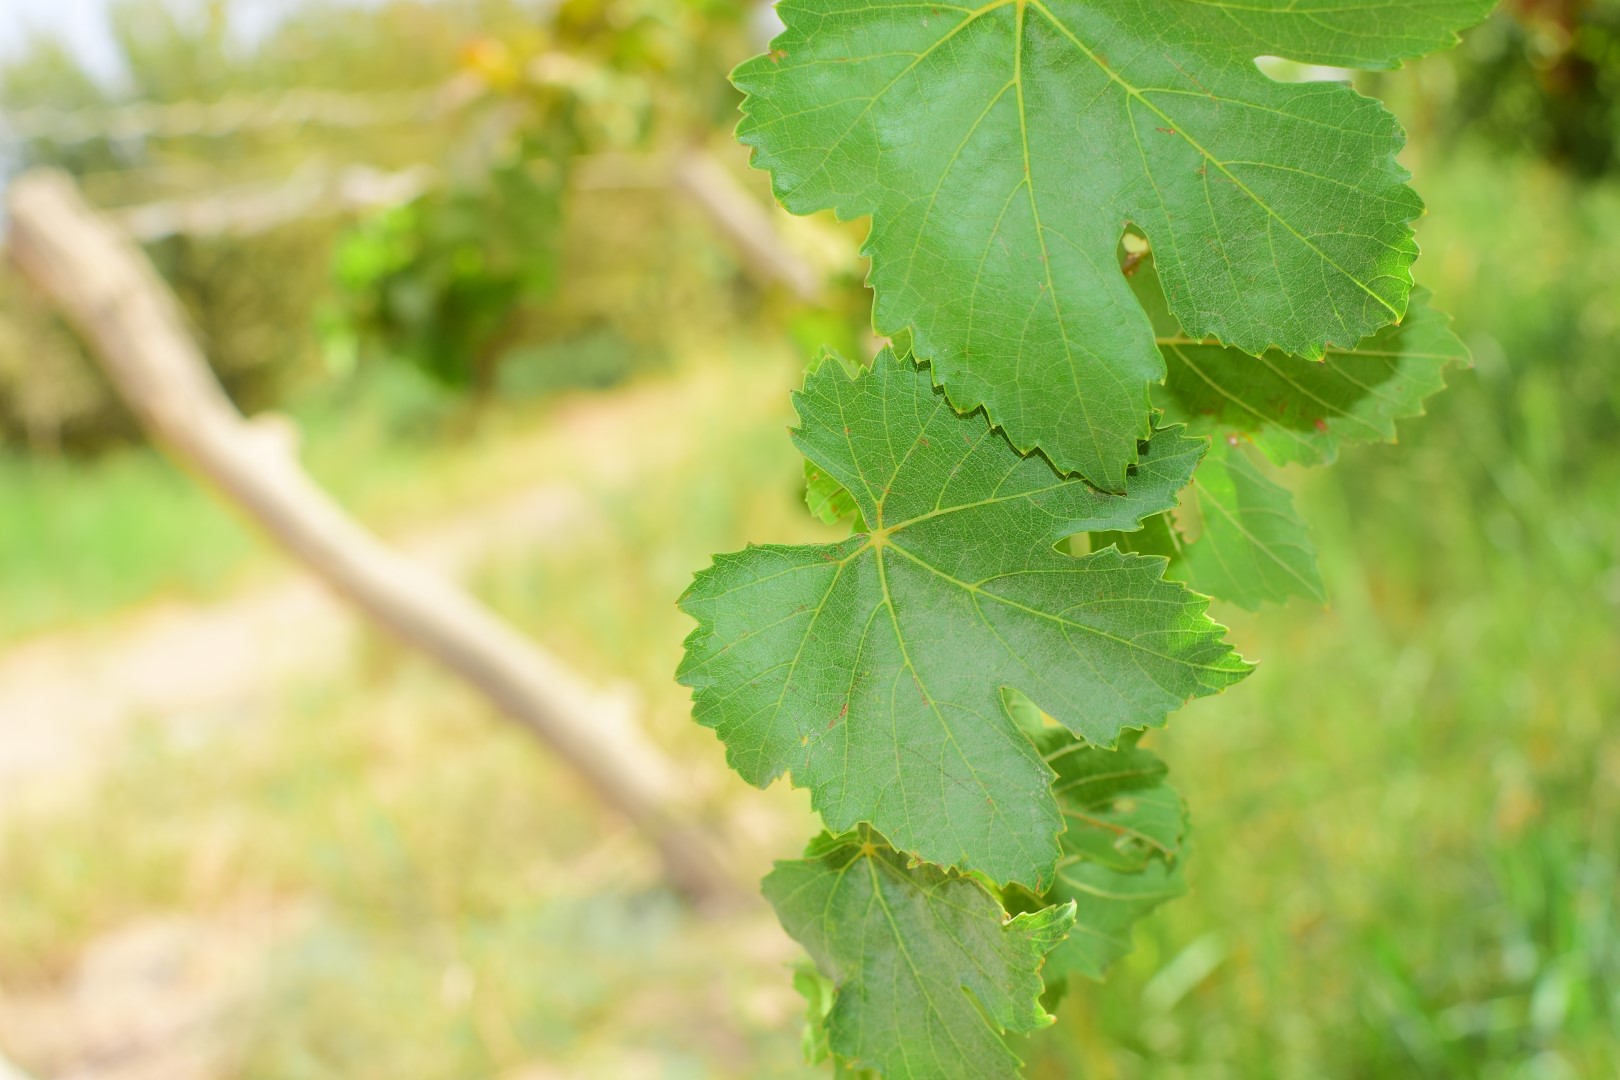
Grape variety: Thompson Seedless